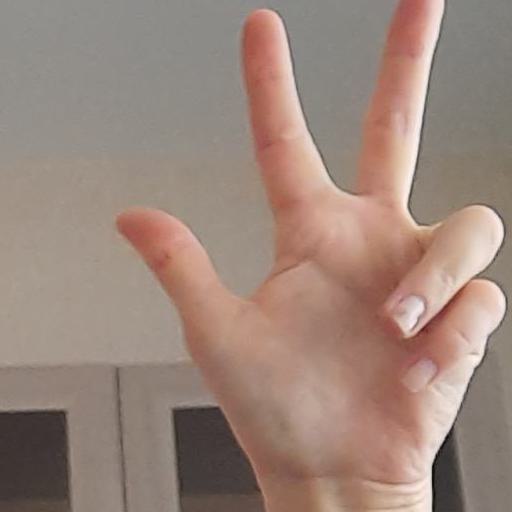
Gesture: three2